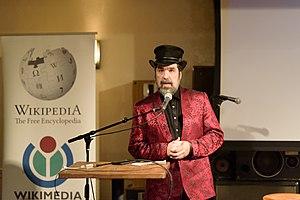
Jason Scott Sadofsky, plus communément connu sous le nom de Jason Scott est un archiviste, historien des technologies, réalisateur, performeur et acteur américain. Il s'est fait connaître sous les pseudonymes Sketch, SketchCow, et The Slipped Disk.